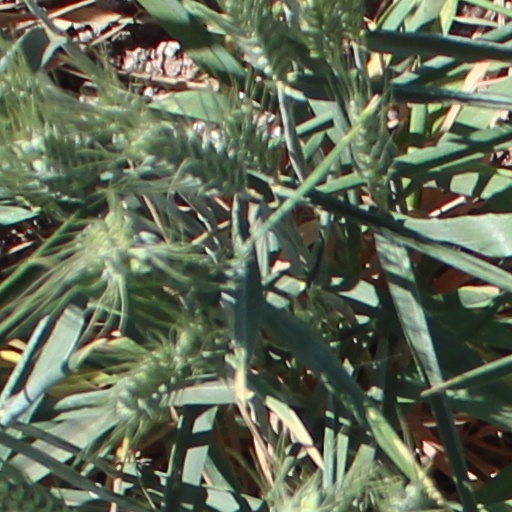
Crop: wheat